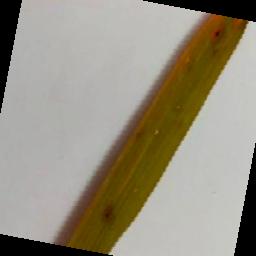
Label: Rice___Brown_Spot